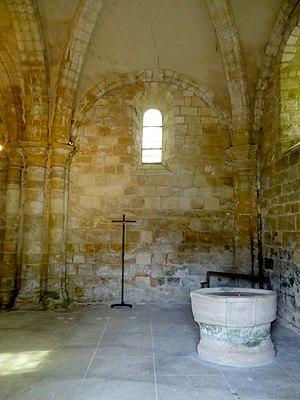
Intérieur de l'église - voir titre.
L'église Notre-Dame-de-l'Assomption est une église catholique paroissiale, située à Gaillon-sur-Montcient, dans les Yvelines, en France. Il s'agit probablement toujours de l'église primitive de la paroisse, qui fut achevée vers le milieu du XIIᵉ siècle, puis agrandie au début du XIIIᵉ siècle. Cette église se caractérise par sa silhouette tassée, qui est imputable au clocher roman en grande partie noyé dans les combles, mais néanmoins dominée par une élégante flèche de pierre, et aussi par le fort déséquilibre entre la nef des fidèles et les parties orientales. En effet, la nef ne compte que deux travées, et n'a jamais possédé de bas-côtés, mais est néanmoins voûtée d'ogives dès sa construction à la fin de la période romane. À l'est, le transept également roman, dont la croisée sert de base au clocher, ainsi que le chœur gothique avec ses deux collatéraux, totalisent neuf travées réparties sur trois vaisseaux. Le chœur était à deux niveaux d'élévation, et dépassait deux fois en hauteur ses chapelles latérales, comme en témoigne toujours son chevet avec deux triplets superposés. Mais ses deux voûtes étaient insuffisamment contrebutées, et n'ont pas résisté au temps.